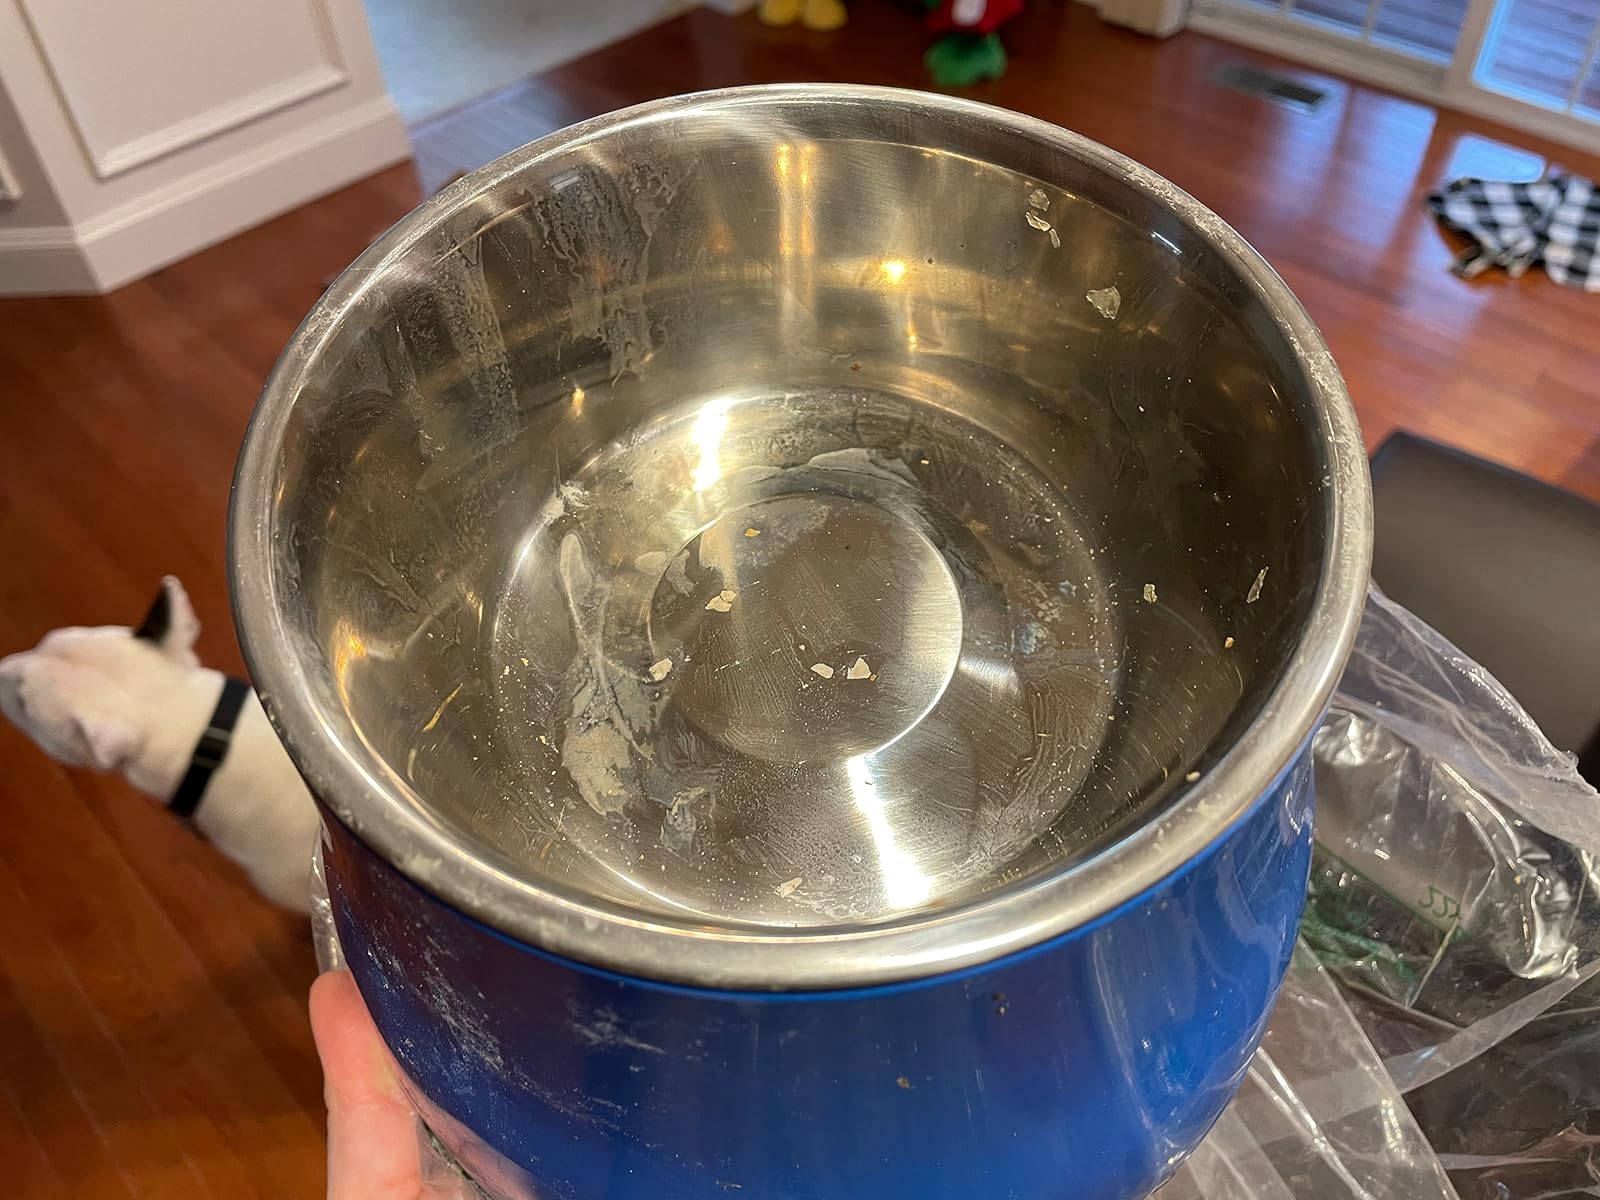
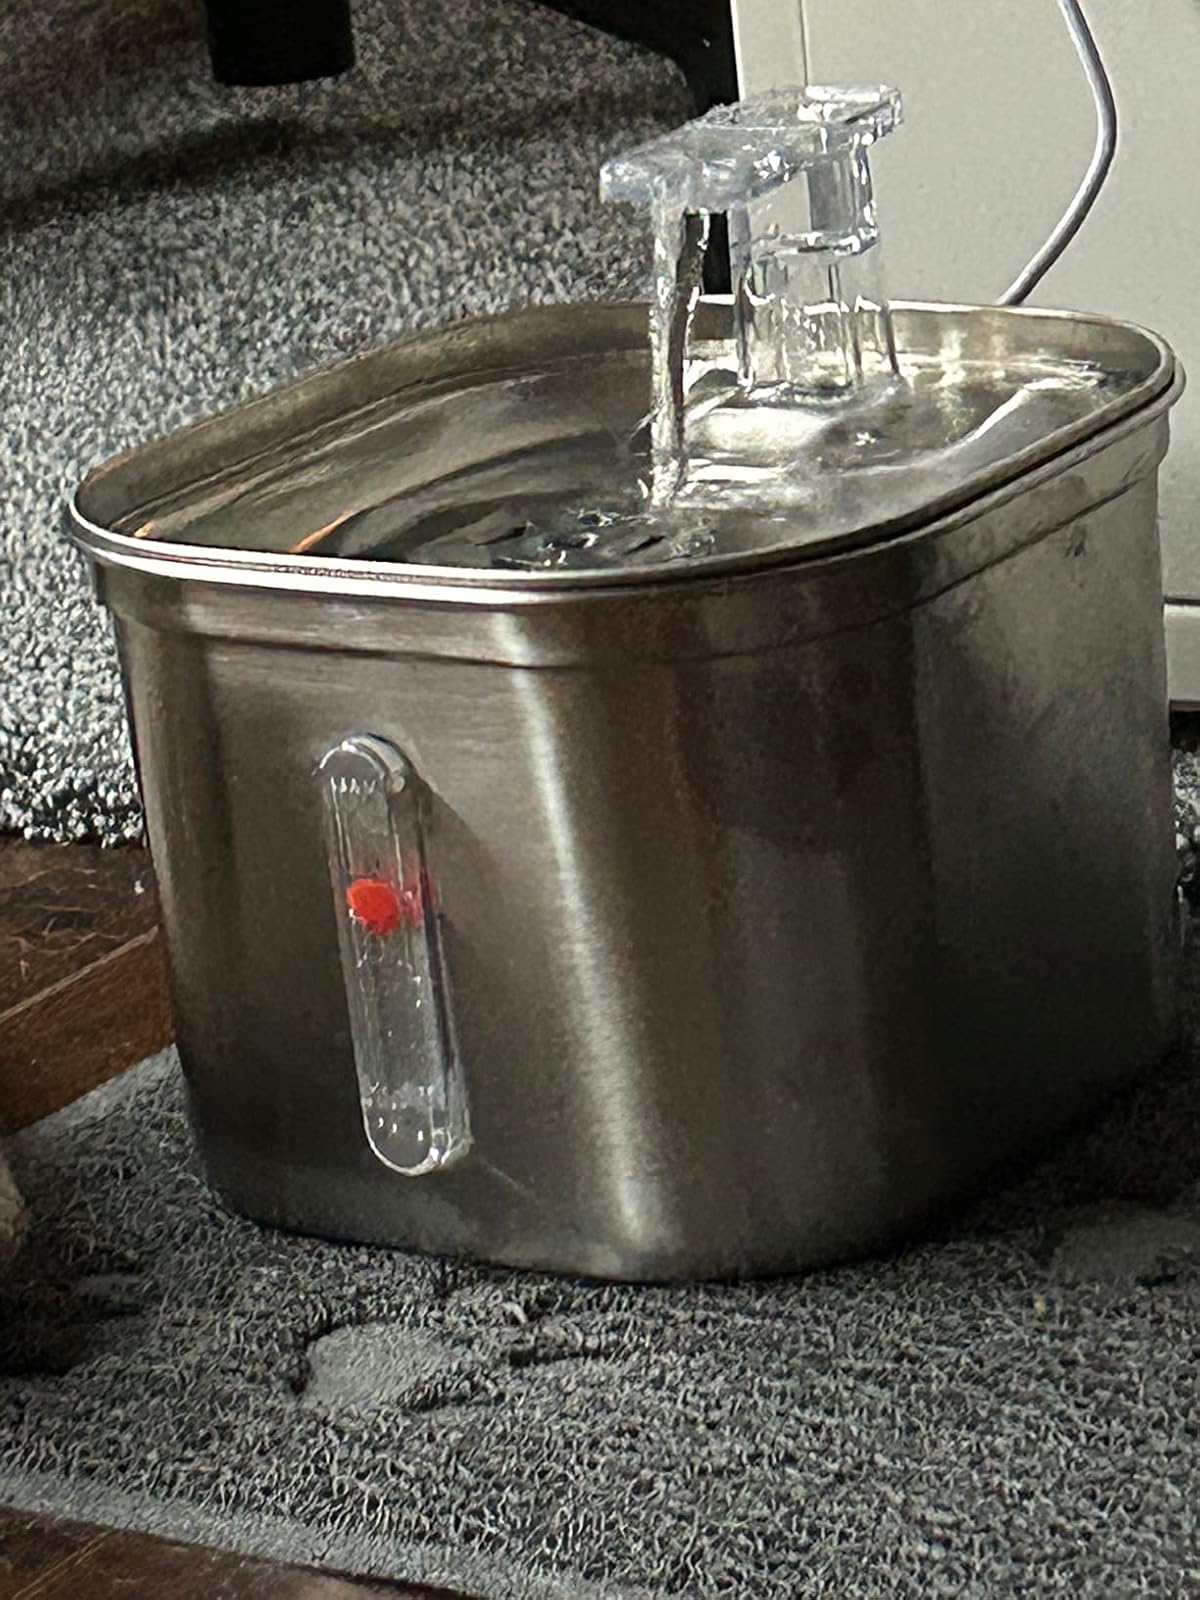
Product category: items_bowl
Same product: no